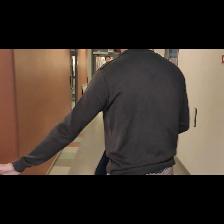
Label: Human